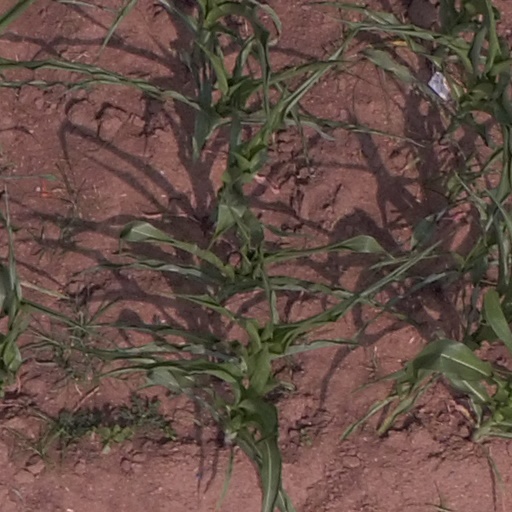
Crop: maize; corn